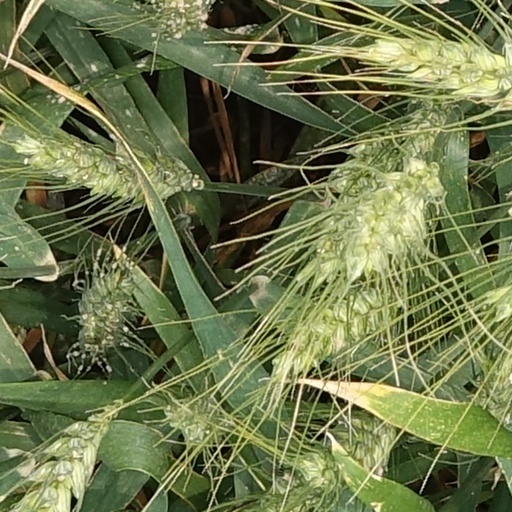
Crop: wheat